Goudey

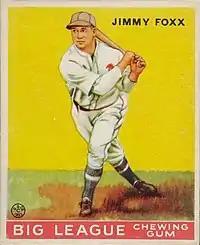
1933 Goudey Jimmie Foxx baseball card, misspelled as "Jimmy"

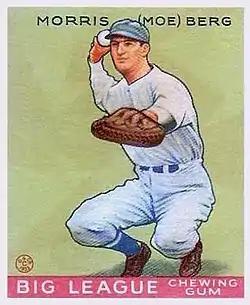
Moe Berg Goudey card

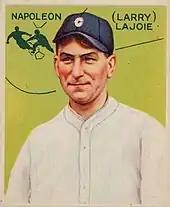
Nap Lajoie Goudey card

Most of the unreleased cards, printing plates, and company archives were thrown away in the 1960s, although some were sold to collectors. Today, cards in good condition command a premium, especially those authenticated and graded by respected third-party graders. Hank Greenberg and Lou Gehrig are prominently featured in the Goudey cards of the 1930s, colorful cards with hand drawn portraits of the players. Other Baseball Hall of Fame and interesting players depicted on Goudey gum cards from 1933 to 1941 include: Babe Ruth, Ty Cobb, Jimmie Foxx, Bill Dickey, Carl Hubbell, Lefty Grove, Dizzy Dean, Mickey Cochrane, Charlie Gehringer, Tony Lazzeri, Mel Ott, Joe DiMaggio, Hank Greenberg, "Ducky" Joe Medwick and Moe Berg.